Charles Dwight Curtiss

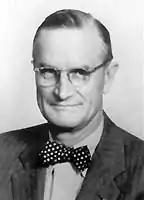

Charles Dwight Curtiss (December 23, 1887 – July 9, 1983) was an Administrator of the United States' Federal Highway Administration from 1955 to 1957.